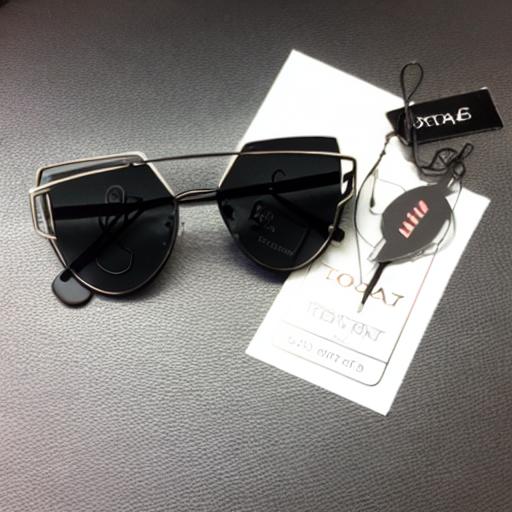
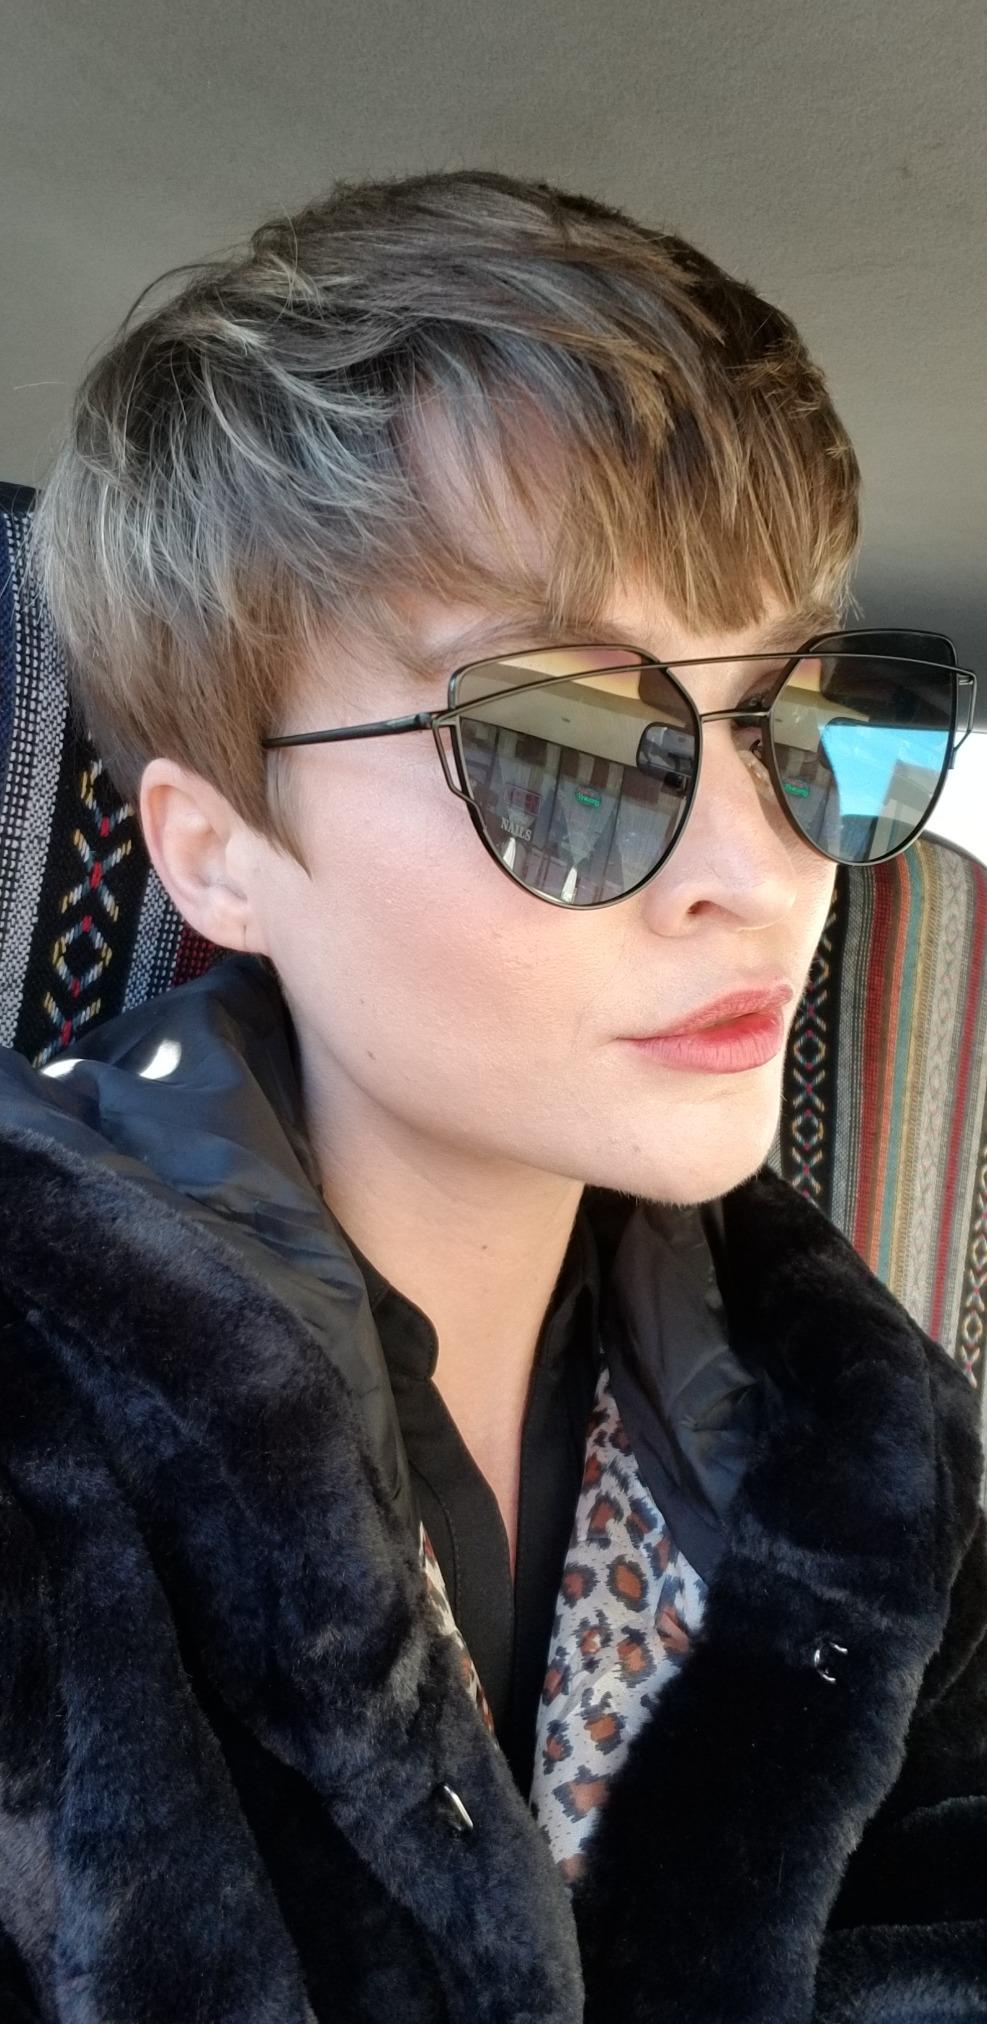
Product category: accessories_sunglasses
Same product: no